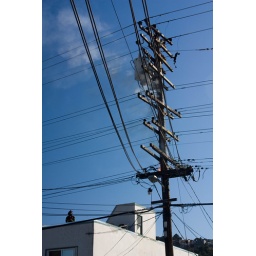
Here the firefighter monitors the fire as it crept down the pole to the lower &amp;quot;T&amp;quot; (Just above the street light).